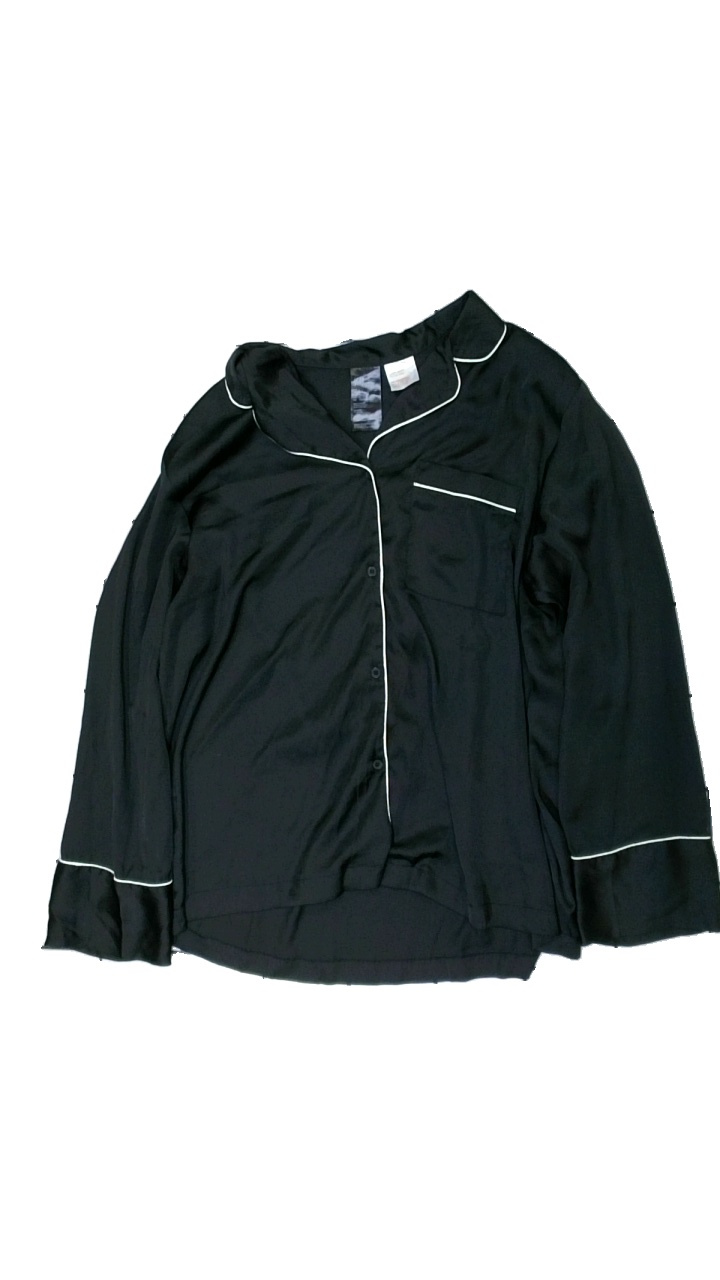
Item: Pajamas (Ladies)
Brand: H&m
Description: svart pyjamas skjorta med vita kanter
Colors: Black, White
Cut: Regular
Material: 100% polyester
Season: All
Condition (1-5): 5
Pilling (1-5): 5
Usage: Reuse
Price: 50-100